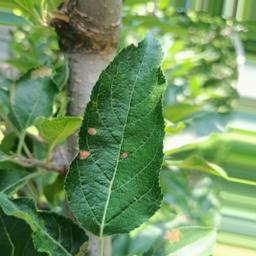
Label: Alternaria